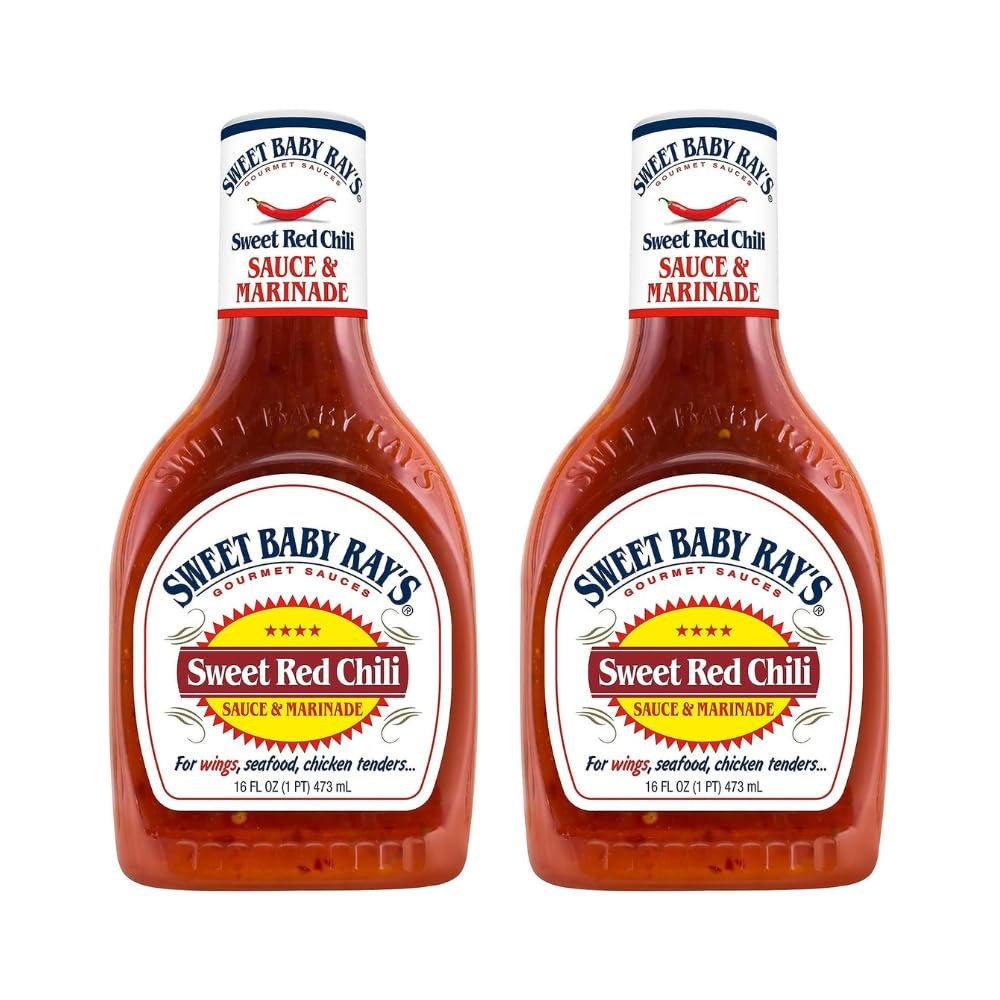
Item Name: Sweet Baby Ray's, Wing Sauce & Glaze, Sweet Red Chili, 16oz Bottle (Pack of 2)
Bullet Point 1: Sweet red chili peppers fire up the flavor of everything this sauce touches
Bullet Point 2: Fantastic on wings, grilled salmon, shrimp, and pork chops
Bullet Point 3: For stir fry, grilling, and dipping, too
Bullet Point 4: Adds a sweet and spicy flavor to any protein
Product Description: Sweet Baby Ray's Sweet Red Chili Sauce is a gourmet sauce that starts off sweet – but then the red chili peppers kick in. It's heat that gives your meal a spark without setting off the fire alarms. For folks who like their wings on the sweet and spicy side. Livens up grilled salmon, popcorn shrimp, and pork chops, too. Great for stir fry, grilling, and dipping.
Value: 32.0
Unit: Fl Oz

Price: 6.72